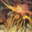
Label: lobster